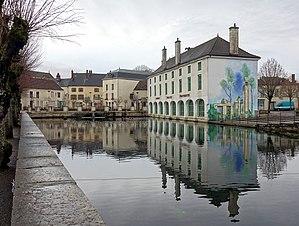
La mairie de Laignes et la résurgence de la Laigne.
La Laigne est une rivière française qui coule dans les départements de la Côte-d'Or et de l'Aube. Son cours supérieur se perd en forêt dans un "gouffre" entre le hameau de Vaugimois et Puits pour réapparaître vingt kilomètres plus au nord à Laignes. C'est un affluent direct de la Seine en rive gauche.
Les douix du Châtillonnais sont des résurgences du réseau souterrain qui parcourt le sous-sol karstique des plateaux de Langres et du Tonnerrois séparés par le cours de la Seine. Ces résurgences donnent naissance à des cours d’eau de débit relativement important et stable qui alimentent directement ou non le bassin versant.
Laignes est une commune française située dans le département de la Côte-d'Or en région Bourgogne-Franche-Comté.